Varieties of Capitalism

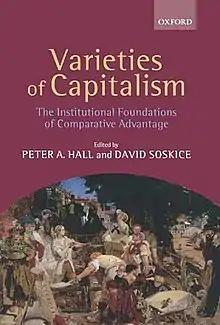

Varieties of Capitalism: The Institutional Foundations of Comparative Advantage is a 2001 book on economics, political economy, and comparative politics edited by political economists Peter A. Hall and David Soskice. The book established an influential debate among political economists about ways to categorize, qualify and analyze different ways in which economies are organized.